WSR-1

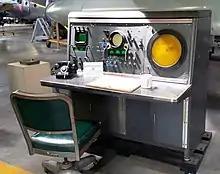
WSR-3 console

The WSR-1 to 4 series, the first operational weather radar in the United States, used the AN/APS-2F electronics, including a superheterodyne receiver, but with a larger antenna. As time progressed and experience with the original design increased, the Weather Bureau felt confident enough to upgrade the WSR-1 to WSR-1A, eventually finalizing on the WSR-3 and WSR-4 model. The WSR-4 upgrades included the removal of the original aircraft-oriented antenna in favor of a larger antenna, and the addition of a power converter such that it would now have the ability to function on conventional power.